James Beard Foundation Award: 2020s

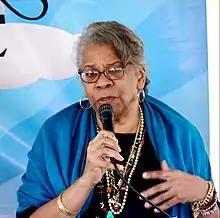
Jessica B. Harris

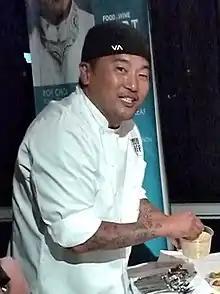
Roy Choi

In August 2020, the James Beard Foundation announced that the 2020 awards presentation would be cancelled due to the COVID-19 pandemic. They will "forgo its traditional Awards presentation in 2021, including the Restaurant and Chef Awards, Media Awards, and Restaurant Design Awards. We will not be accepting recommendations or submissions. We will be working with the Awards Committee and Subcommittees to overhaul the policies and procedures for the Awards."